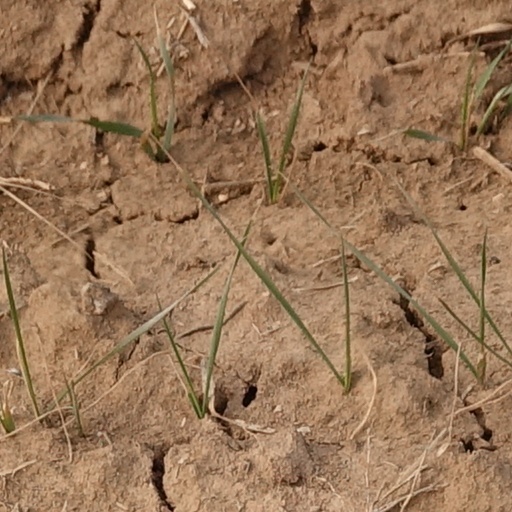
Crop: wheat